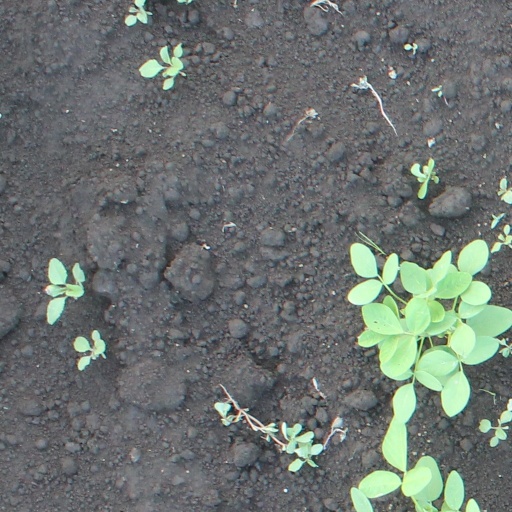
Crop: soybean